Knattspyrnufélag Reykjavíkur

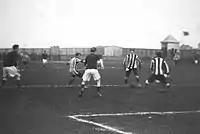
KR playing Fram in the inaugural Icelandic football season in 1912.

KR was established on 16 February 1899, making it the oldest football club in Iceland. It was founded as "Fótboltafélag Reykjavíkur" (Reykjavík Football Club), before changing to Knattspyrnufélag Reykjavíkur, also meaning Reykjavík Football Club, the change due to "knattspyrna" being considered a more elegant word ("Fótbolti" is literally translated as "football" while "knattspyrna", while translating as "football", is literally "ballkicking"). KR was the only football club in Reykjavík for a decade, but as soon as other clubs were established there were plans for competitions. KR won the inaugural championship in 1912 after a play-off with Fram.